Question: Please indicate a possible affordance area of the bench that can be used for lying down
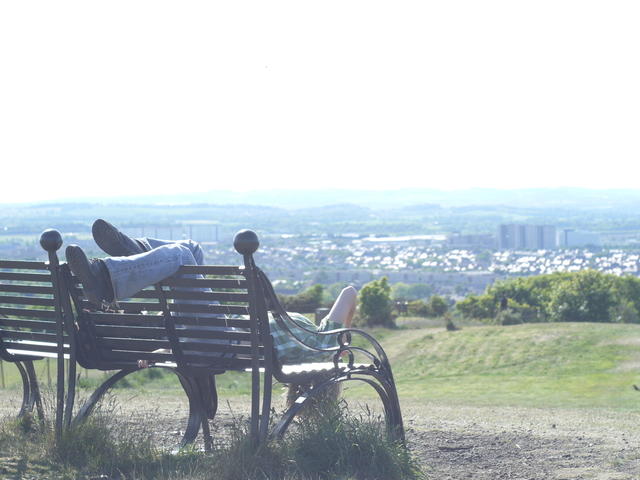
Answer: [88.5, 335.5, 370.5, 378.5]